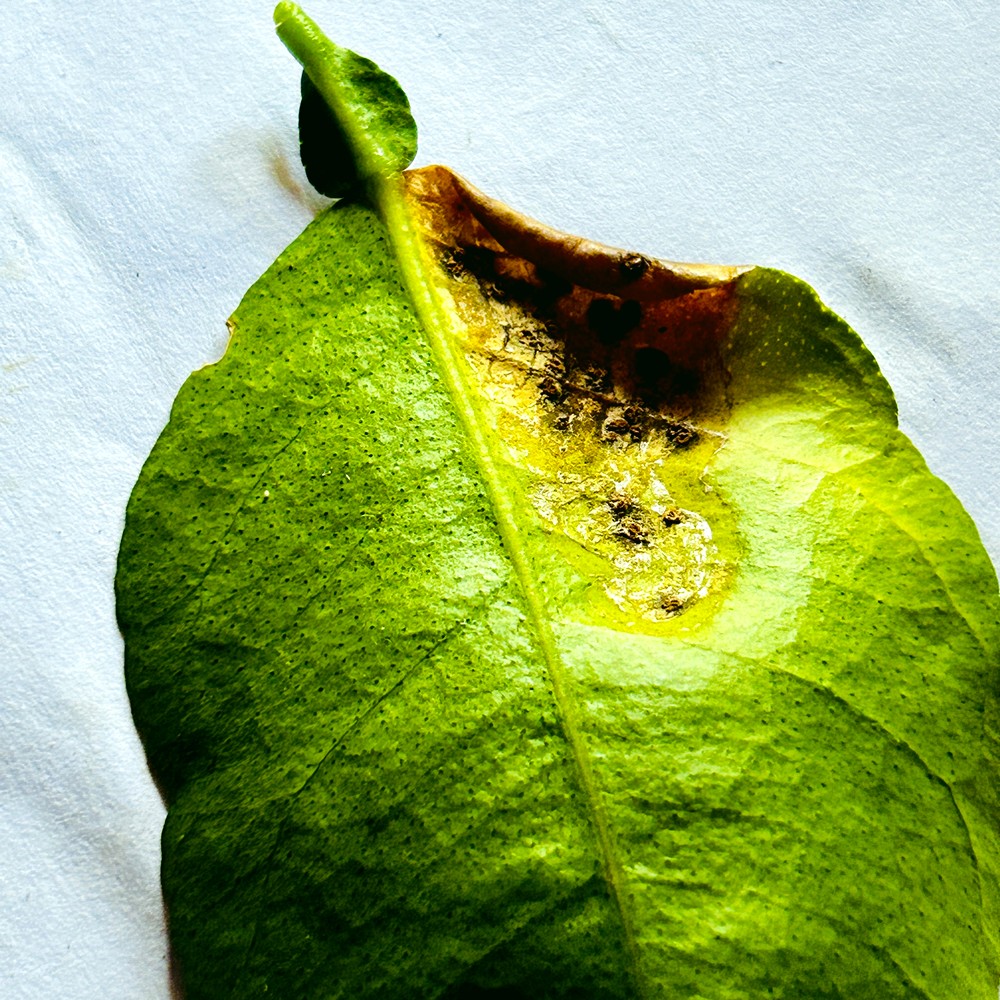
Label: Citrus Canker